George Hertzberg

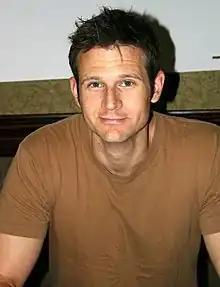

George Hertzberg is an American actor best known for his portrayal of the cyber-demonic soldier Adam in the fourth season of the television series "Buffy the Vampire Slayer". Hertzberg, who was born in Glens Falls, New York, has made appearances in several television shows, including "3rd Rock from the Sun" and "That's My Bush!", and wrote and produced the movie "Too Much Magic".